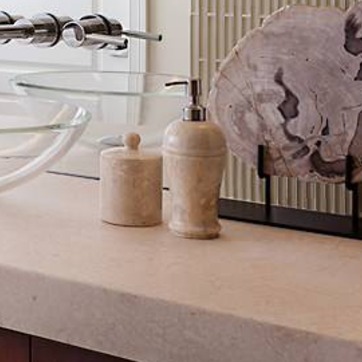
Material: ceramic